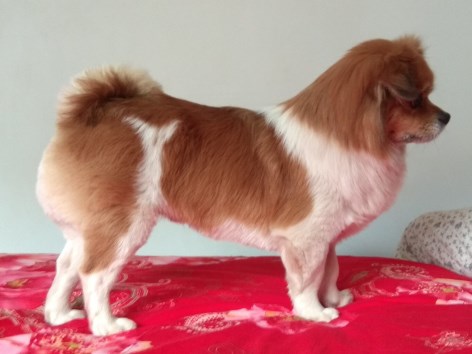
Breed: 3336-n000121-chinese_rural_dog